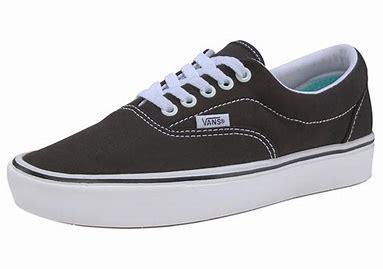
Brand: Vans
Model: Comfycush Era